Caroline O'Connor (actress)

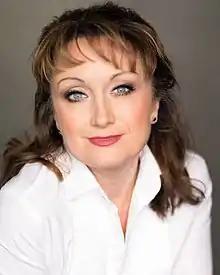

Caroline Ann O'Connor is an Anglo-Australian singer, dancer, and actress. For her theatre work she has won three Helpmann Awards: Best Female Actor in a Play for Edith Piaf in "Piaf" in 2001; in the same category for Judy Garland in "End of the Rainbow" in 2006; and Best Female Actor in a Musical for Reno Sweeney in "Anything Goes" in 2015.